Old Quarter, Hanoi

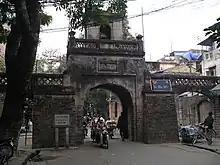
Quan Chưởng Gate, the remaining city gate of old Hanoi

Most craft streets used to have a temple dedicated to worshiping mythical founders of the craft. Particular is that the ground floor of such communal temples in the Hanoi Old Quarter was often still used for commerce. With the passage of time, most such communal temples have been destroyed. Several temples have survived, such as the Mã Mây and Kim Cổ temples.